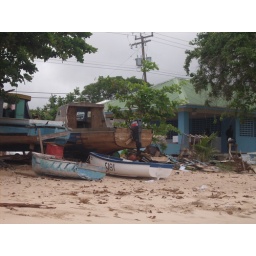
near the weston fish market